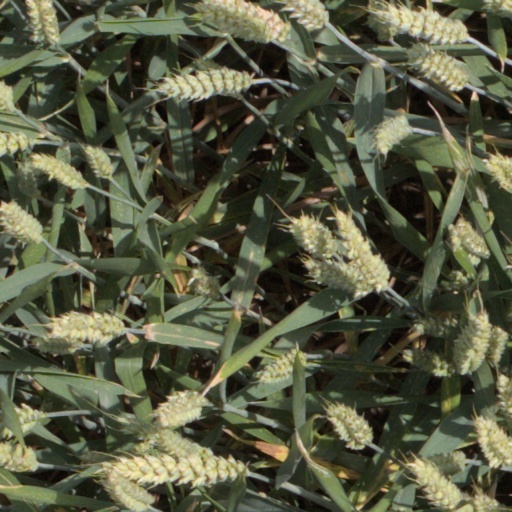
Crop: wheat